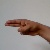
The image shows a hand gesture representing the letter 'H' in Indian Sign Language.